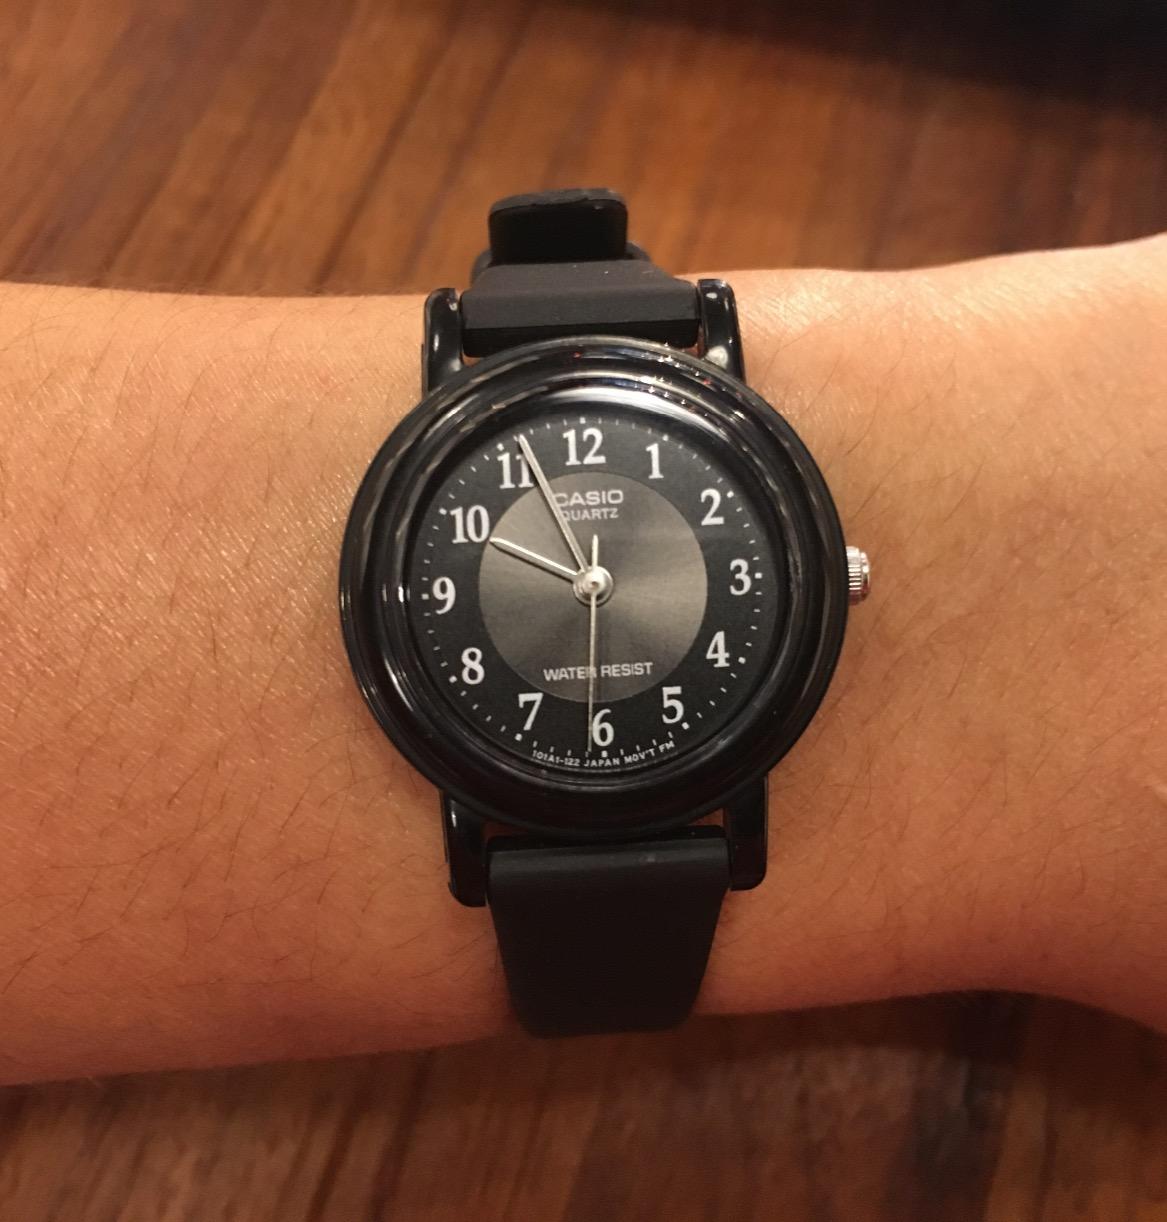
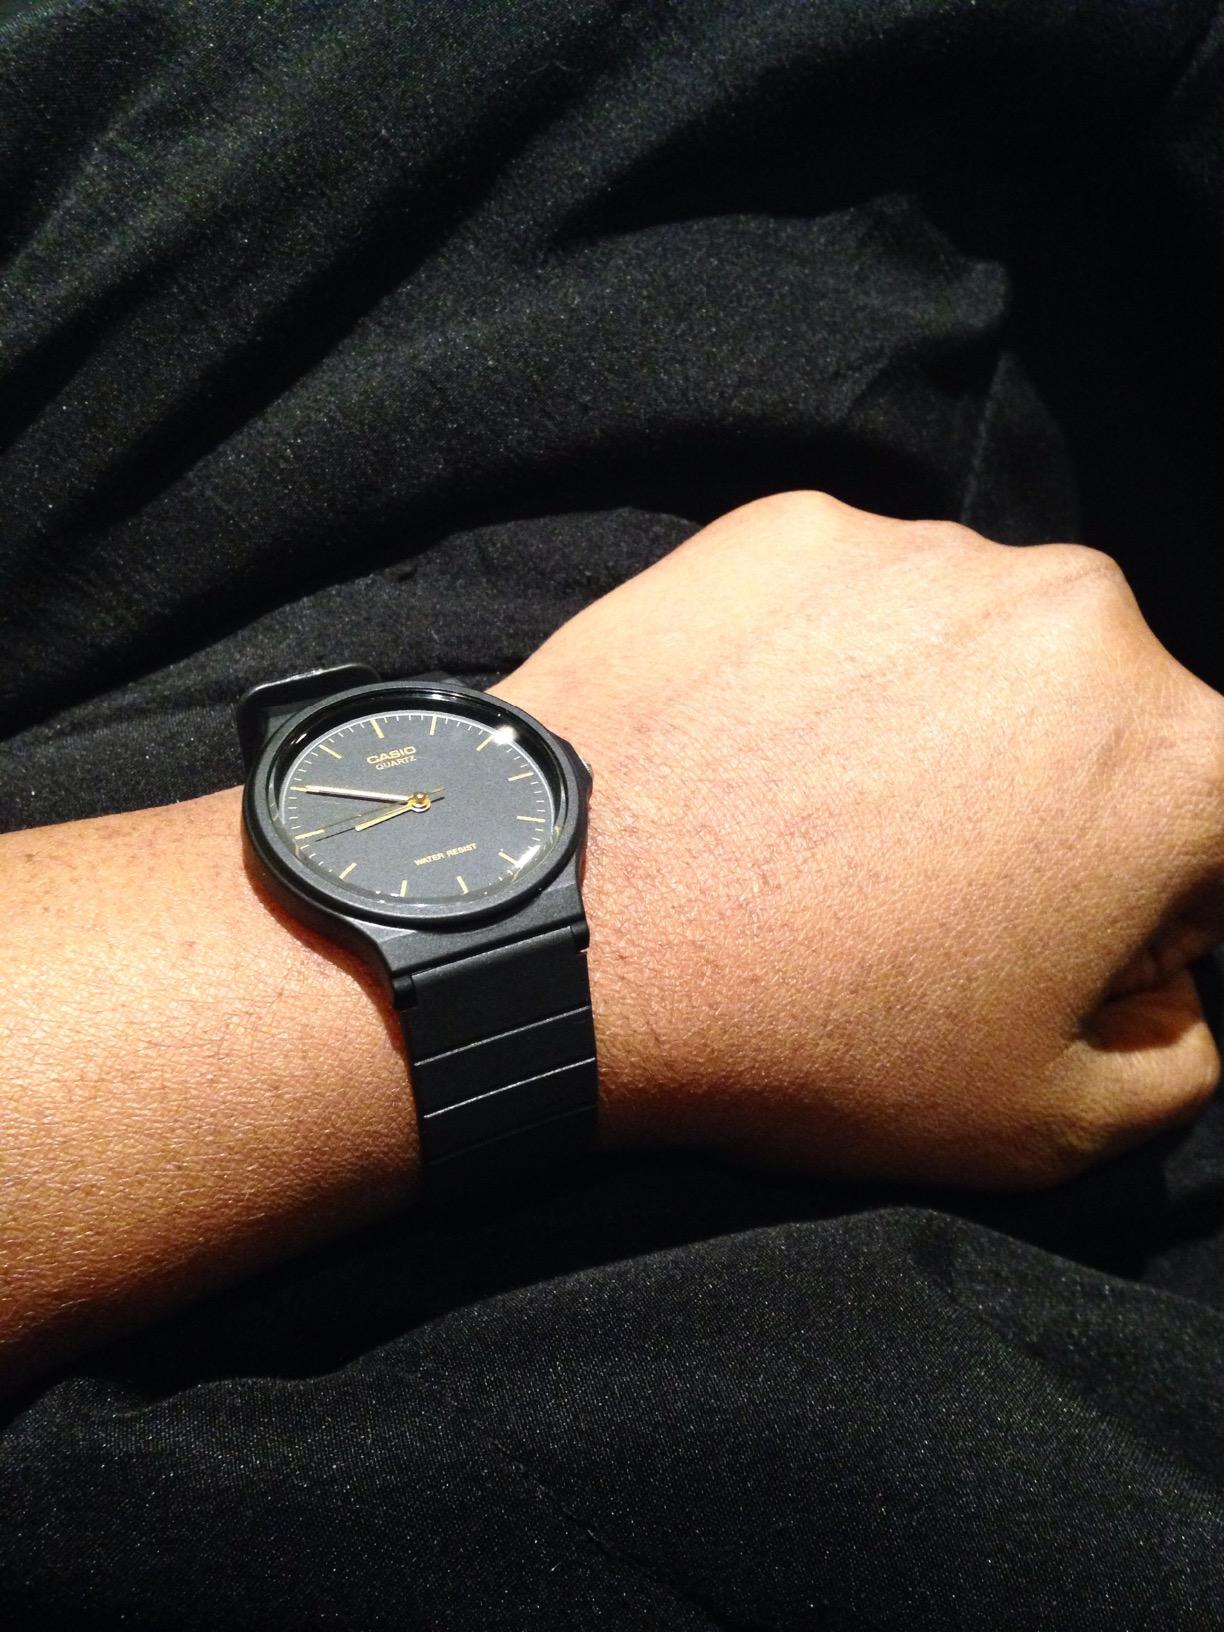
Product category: accessories_watch
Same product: no